2009–10 Michigan Wolverines men's basketball team

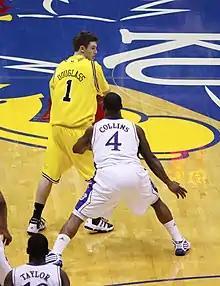
Douglass guarded by Sherron Collins of Kansas

During the Thanksgiving weekend, Michigan participated in the eight-team fourth annual Old Spice Classic at The Milk House in Orlando, Florida. On November 26, which was Thanksgiving Day, they defeated Creighton 83–76 in overtime when Harris fell one rebound shy of a triple double. Laval Lucas-Perry tied a career-high with 18 points and Sims added 16. The following day, they lost to a 6–0 Marquette team 79–65. They shot 12 for 18 from the free throw line and 3 for 20 from 3-point range. They lost the subsequent game to Alabama when a Darius Morris full-court drive was blocked.